Royal question

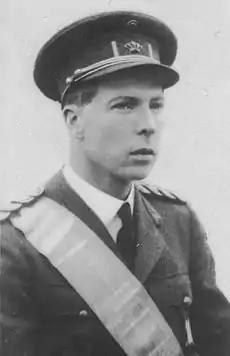
Prince Charles, Count of Flanders, who was installed as regent in 1944

After the Allied landings in Normandy, Allied troops advanced eastwards and crossed the Belgian frontier on 1 September 1944. German forces offered little resistance and, by 4 September, the Allies were in control of Brussels, although the last occupied parts of Belgian territory were only liberated in February 1945. On 8 September 1944, the government in exile returned to Brussels and was greeted with general indifference. Although the King was no longer in the country, his Political Testament was presented to the returned Government as he had wished and was soon circulated publicly. At the same time, a copy was presented to the British King, George VI, and was seen by the Foreign Secretary Anthony Eden. The text reignited the divisions within the Government which had been largely hidden since earlier in the war.